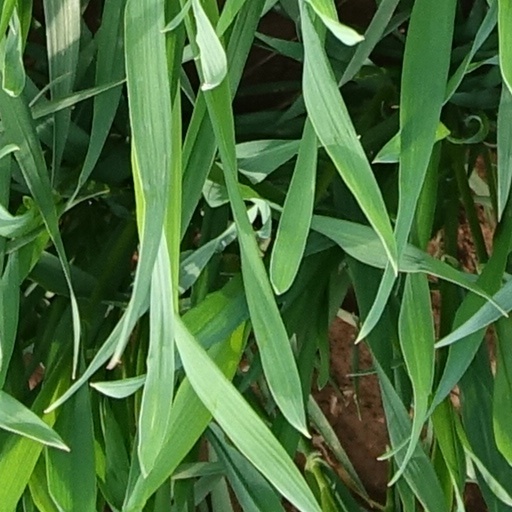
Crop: wheat